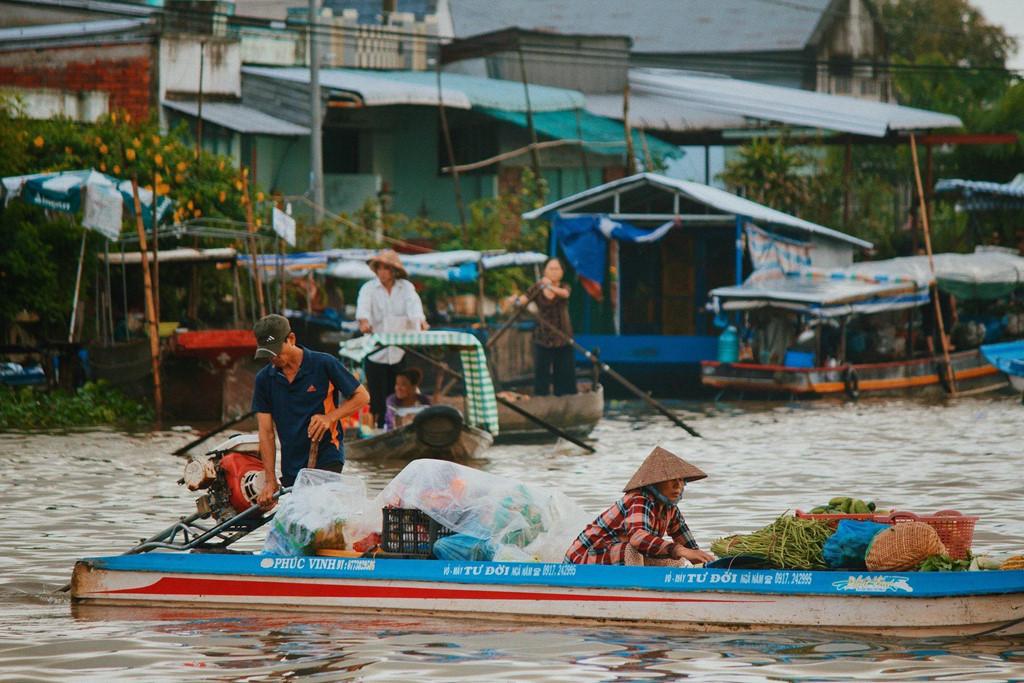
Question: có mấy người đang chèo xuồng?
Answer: có hai người đang chèo